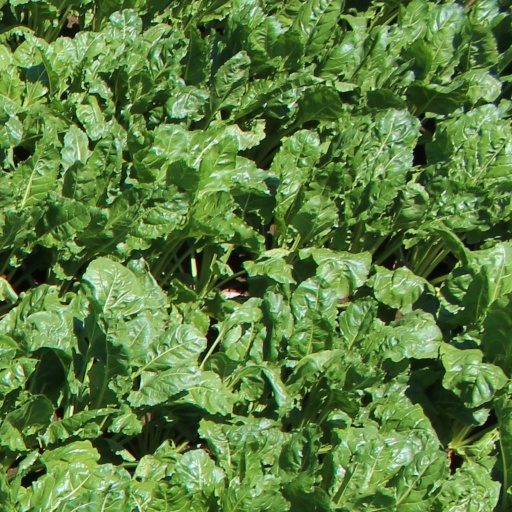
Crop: sugar beet